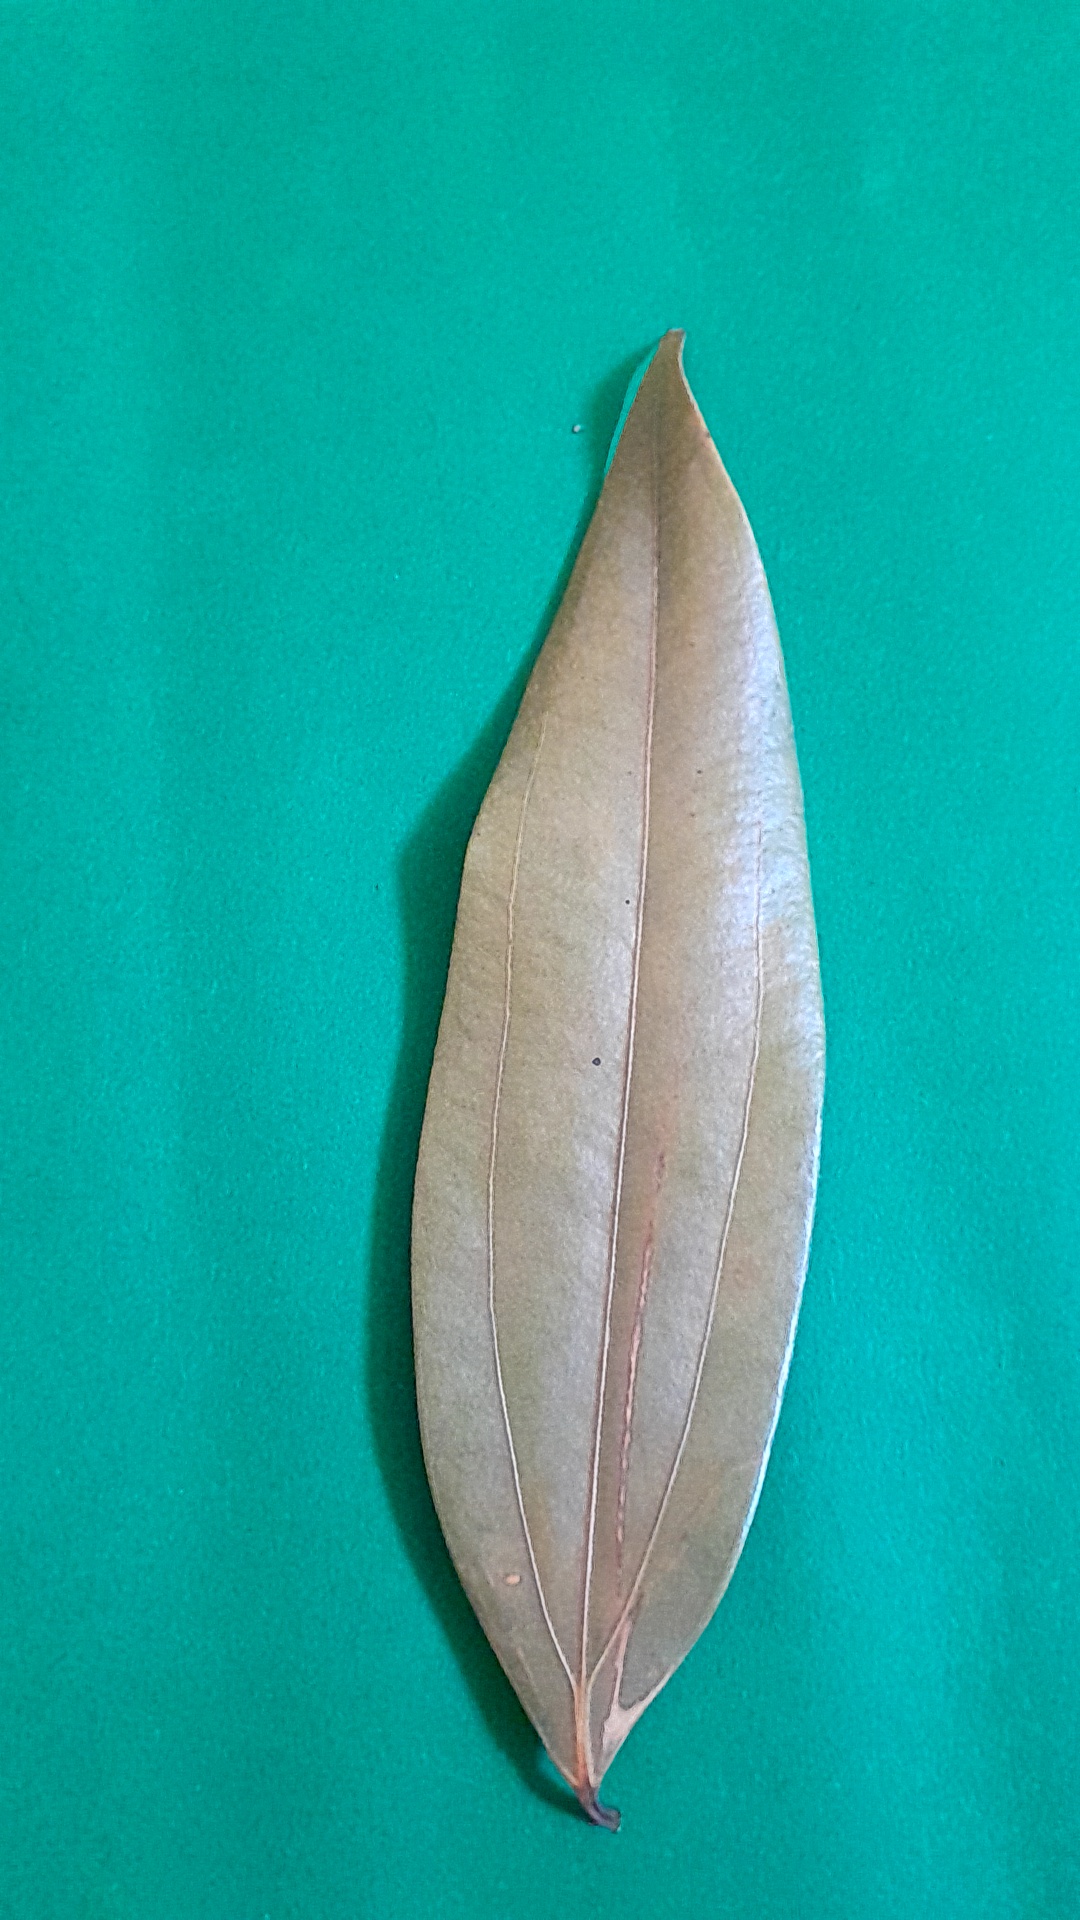
Label: Dry Leaf